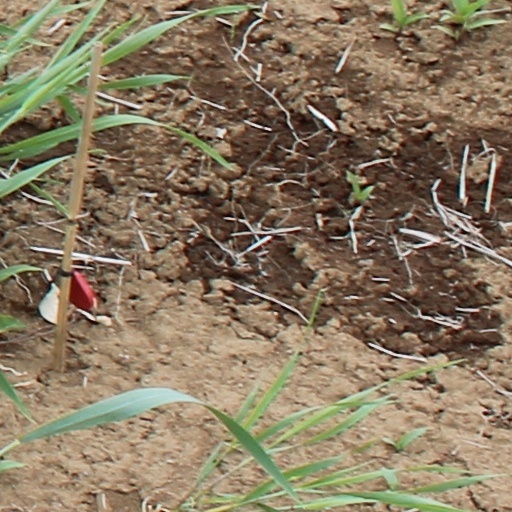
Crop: wheat